Ladytron

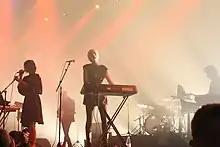
Ladytron live, 2009

Between 2007 and 2008, the band recorded the follow-up to "Witching Hour" at Studio de la Grande Armée in Paris with help from Alessandro Cortini (Modwheelmood, Nine Inch Nails, SONOIO) and Vicarious Bliss (Justice, DJ Mehdi). On 2 June 2008, Ladytron released their fourth album "Velocifero" on Nettwerk. The band stated that "velocifero" literally means "bringer of speed" and is also the name of a classic retro styled scooter. The album spawned three singles: "Ghosts", "Runaway" and "Tomorrow".